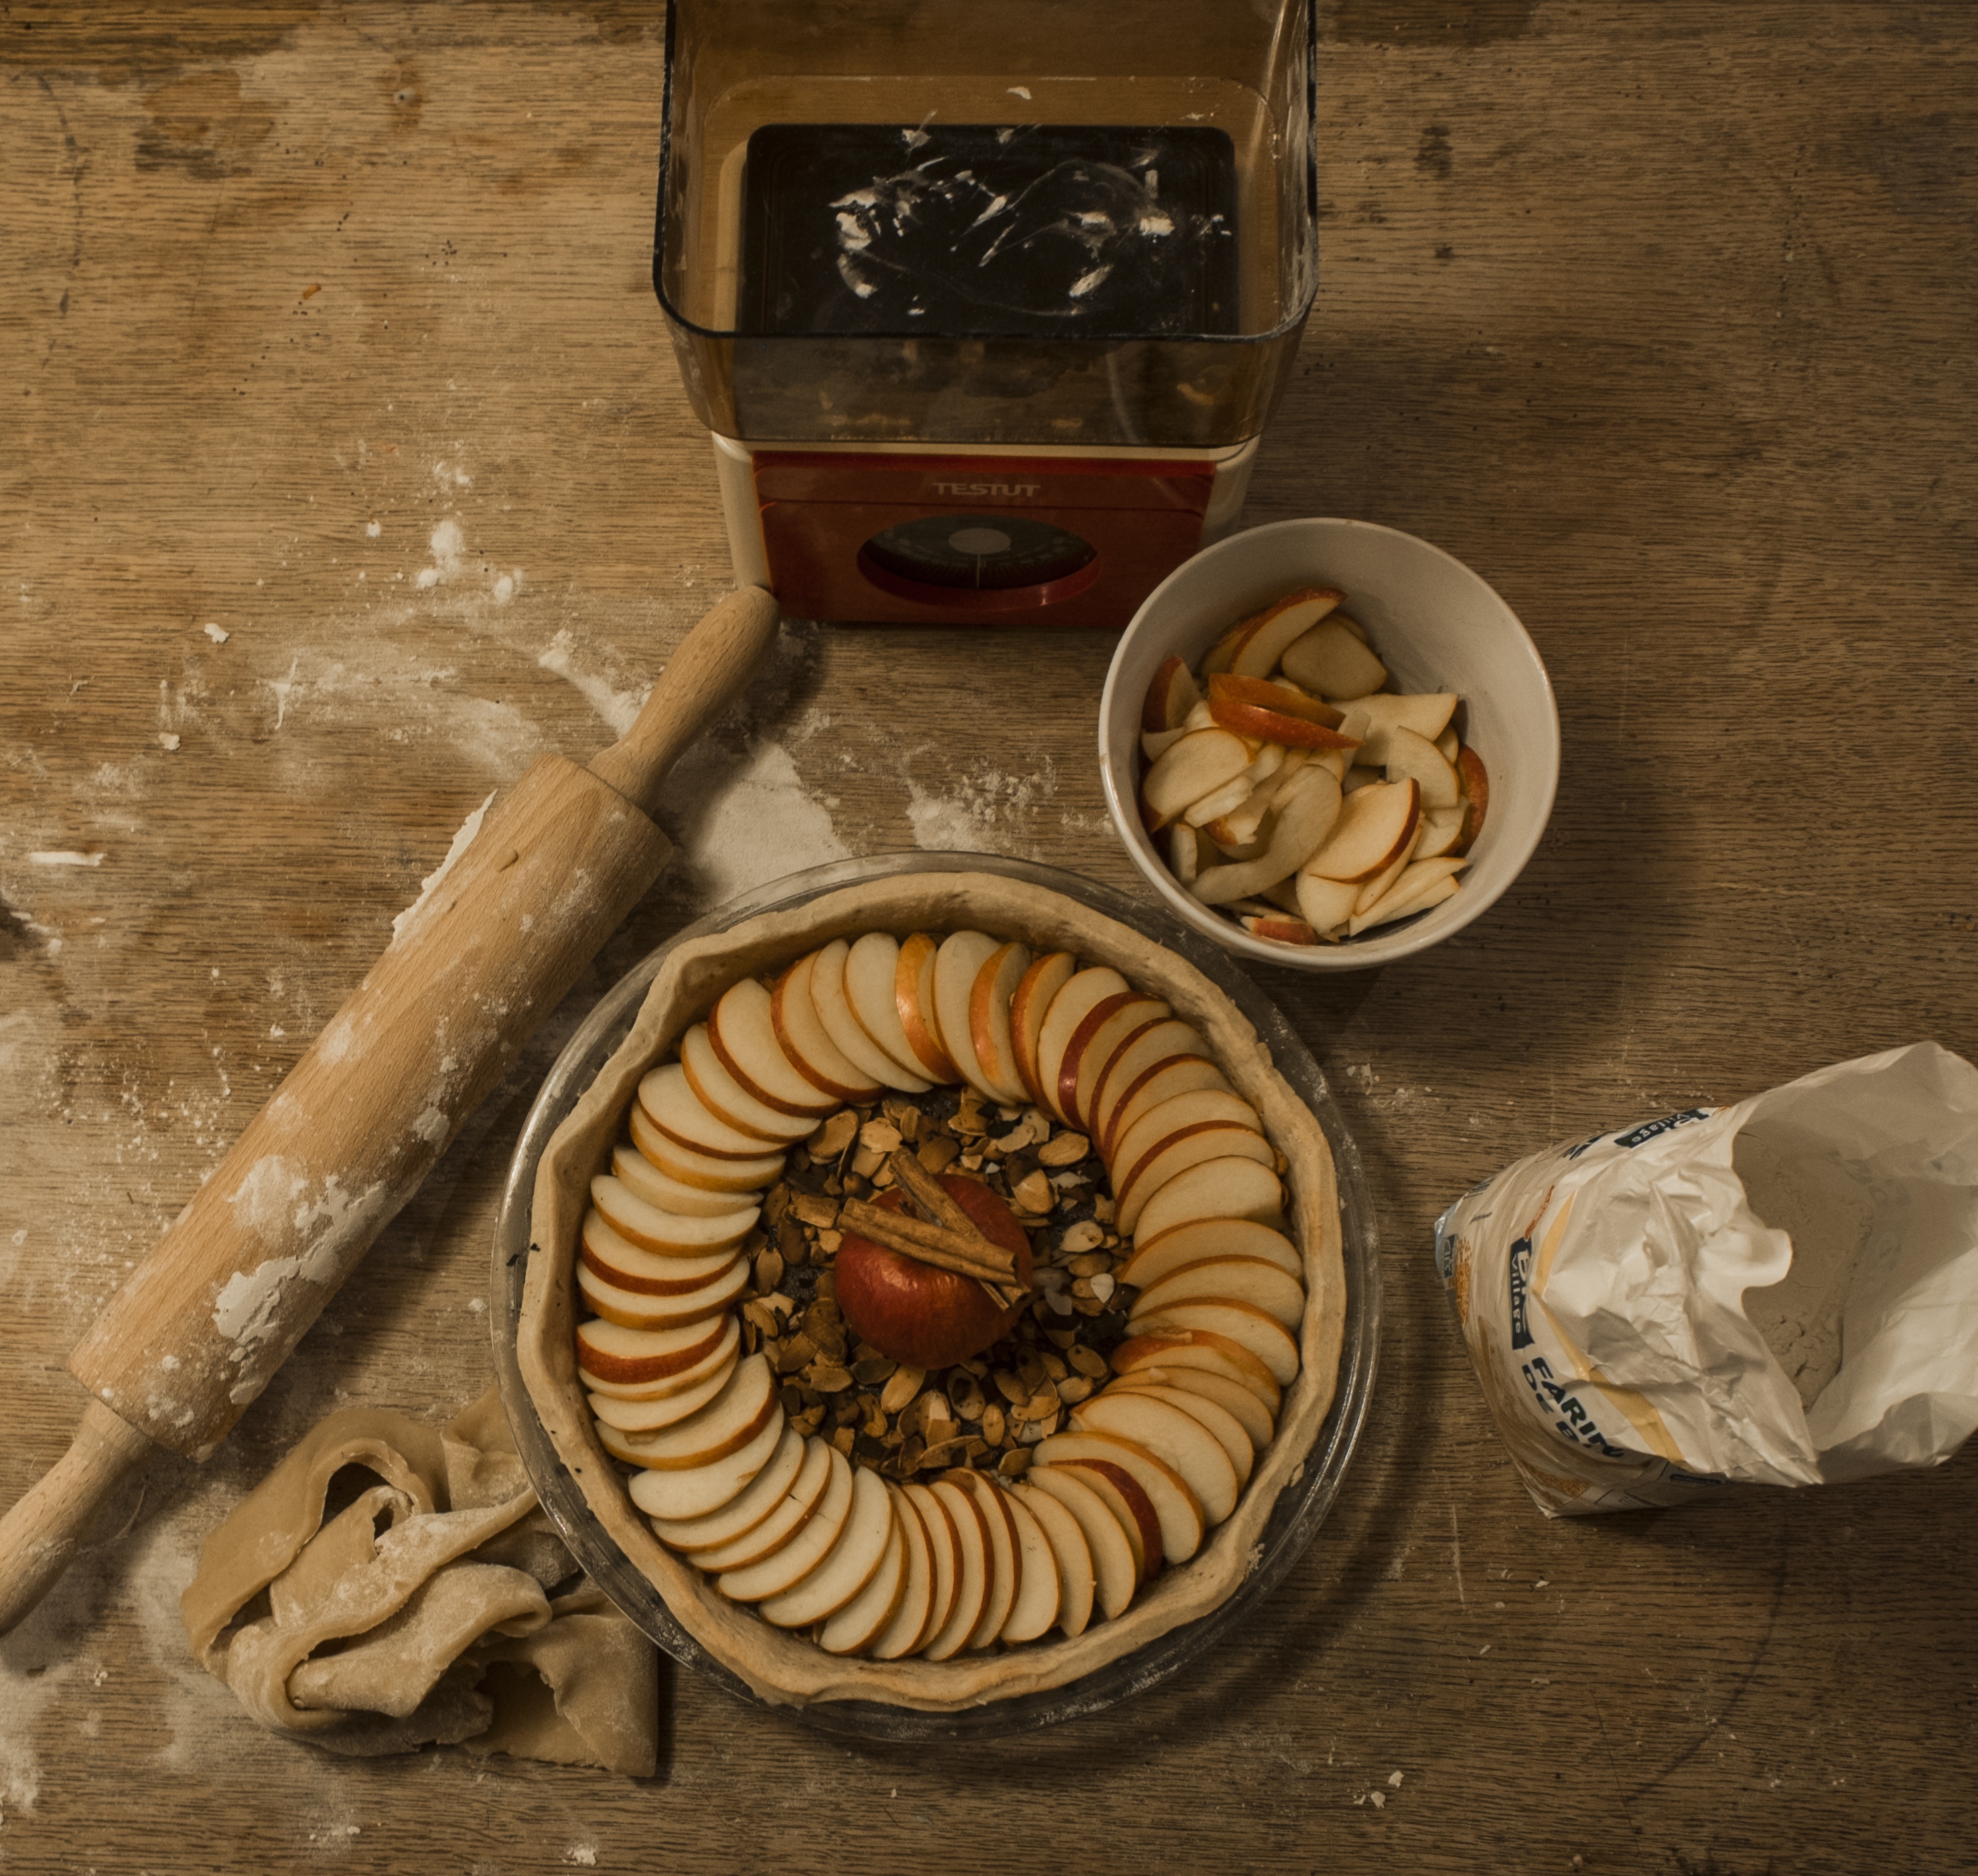
apple, wood, boy, cute, pattern, food, red, produce, insect, child, black, colorful, chocolate, baking, dessert, eat, cake, pie, pastry, material, painting, product, gifts, pastries, festival, girls, colors, candles, happy, bananas, candy, flat, soft, carving, roller, birthday, flour, delicacies, glaze, torte, uf, strawberry tagada, cakes candy